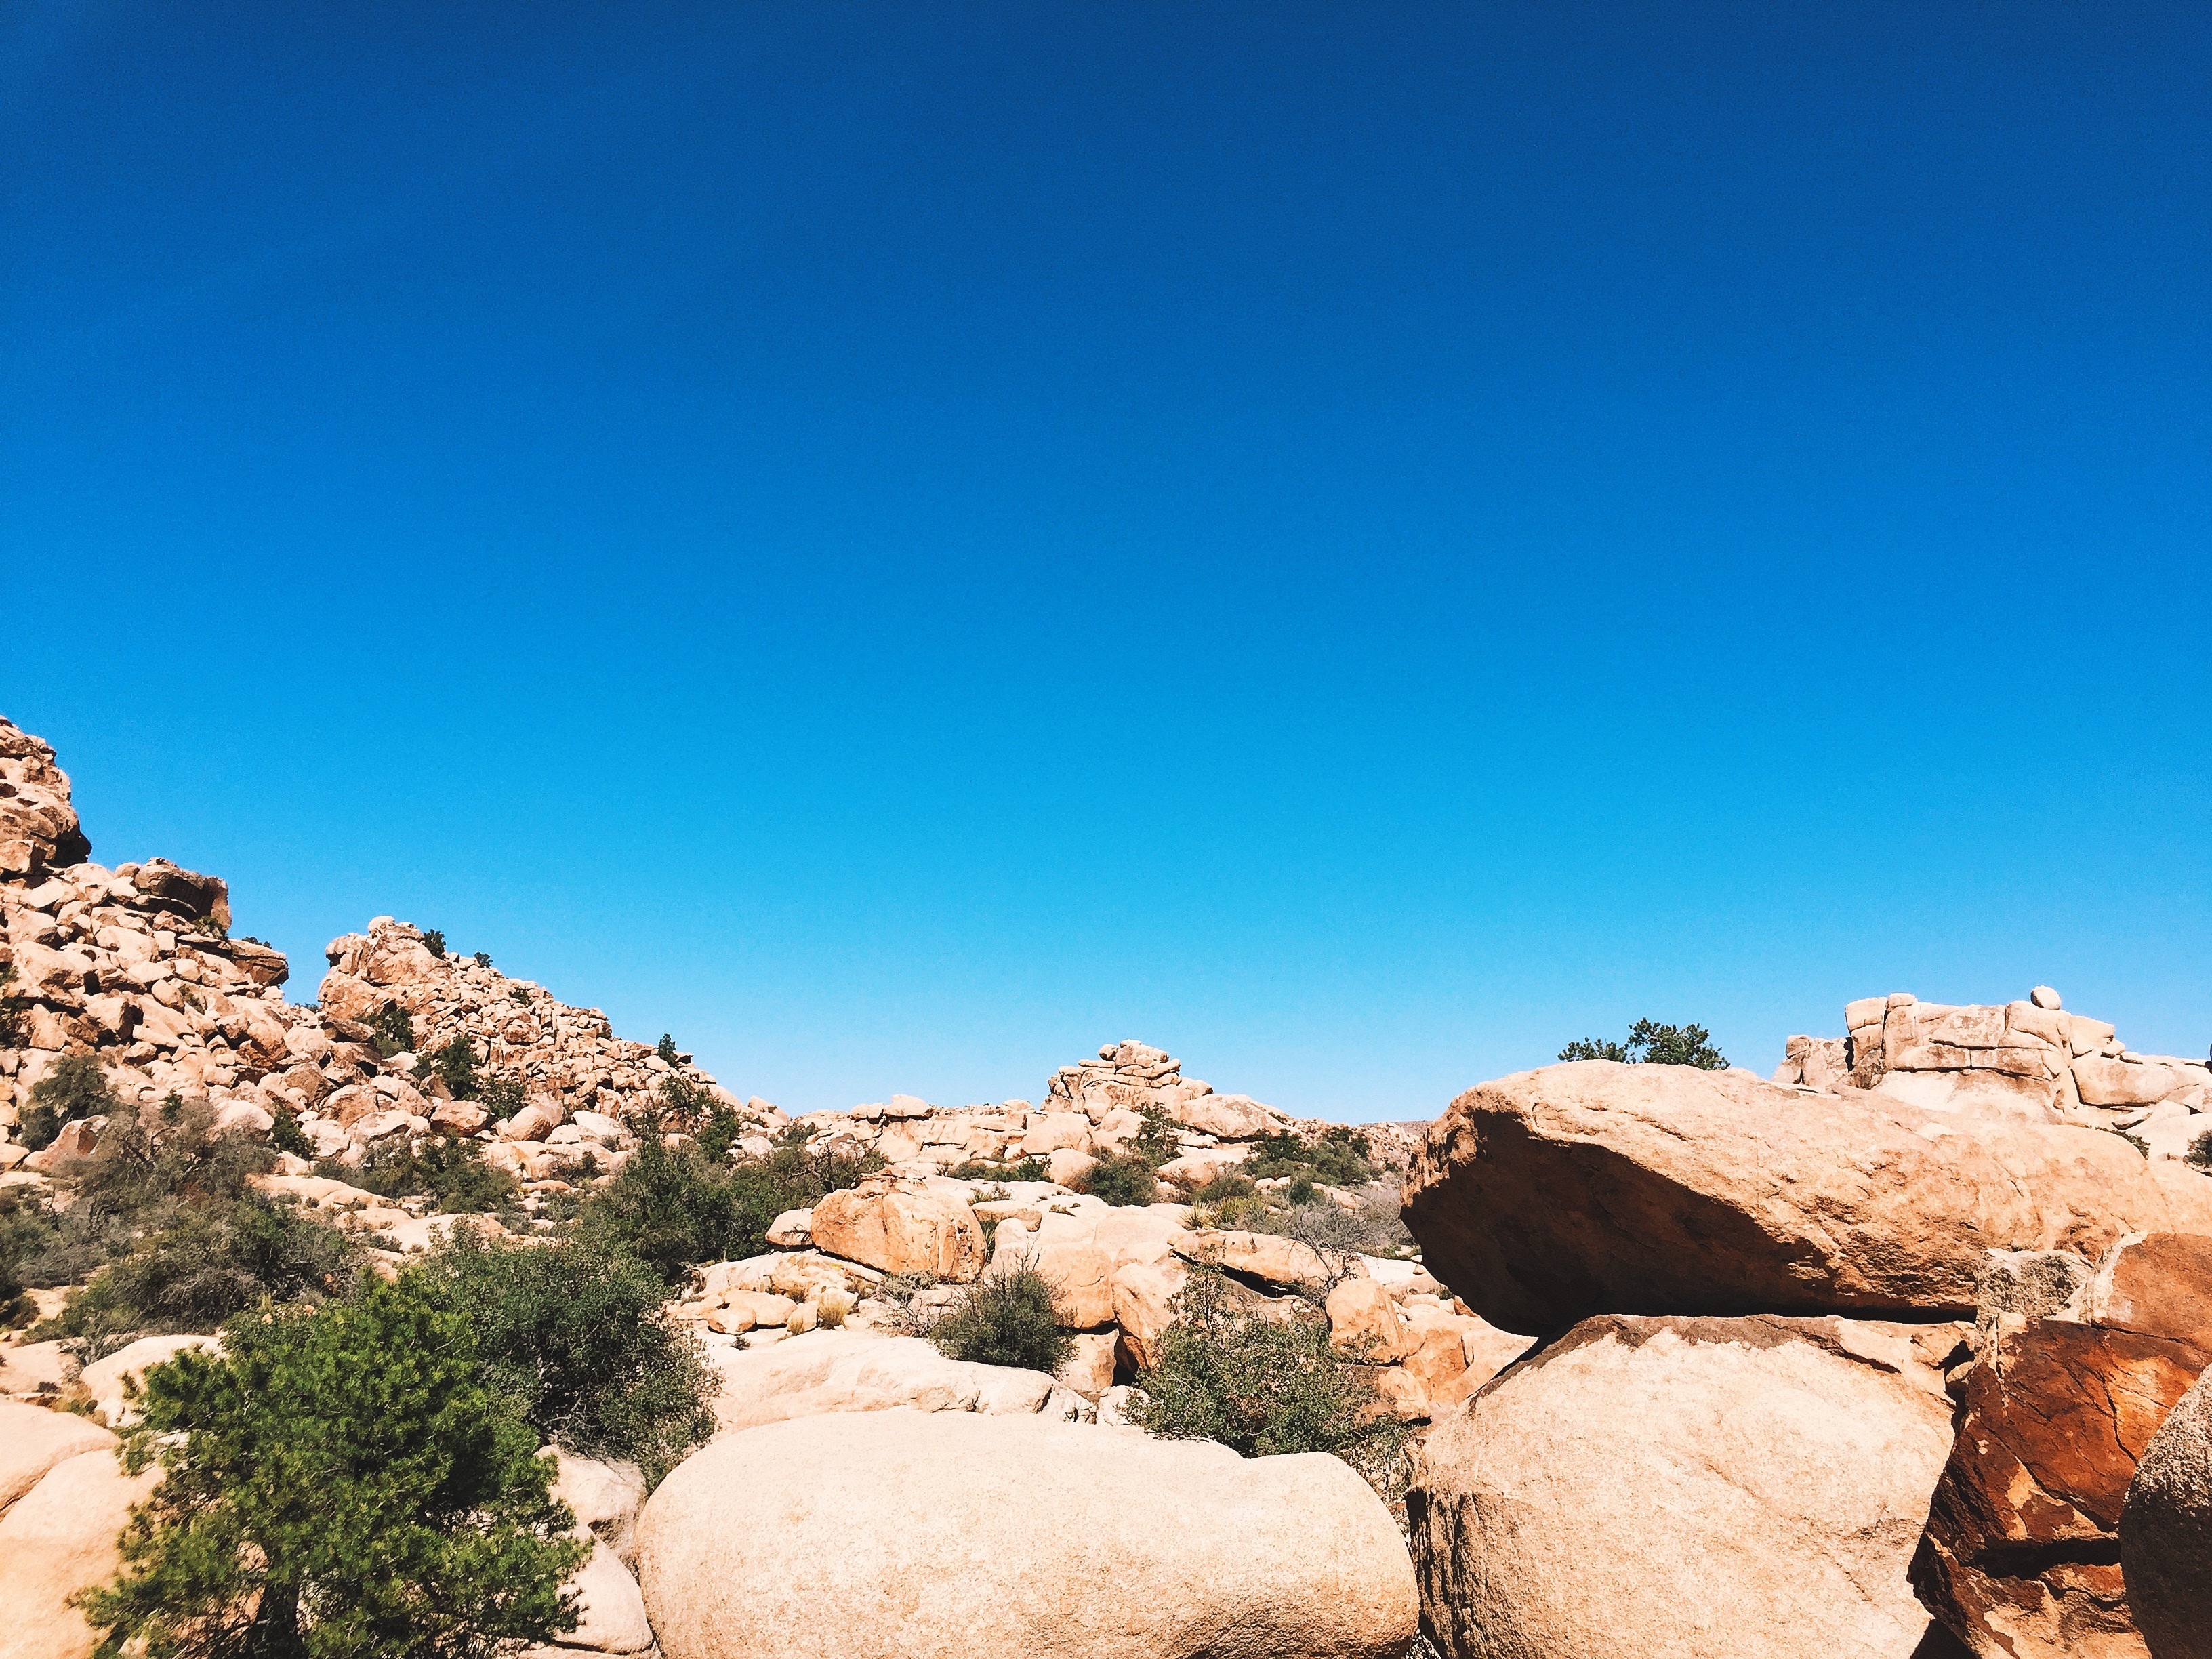
landscape, sea, rock, mountain, sky, desert, valley, mountain range, vacation, canyon, terrain, geology, plateau, wadi, landform, natural environment, mountainous landforms